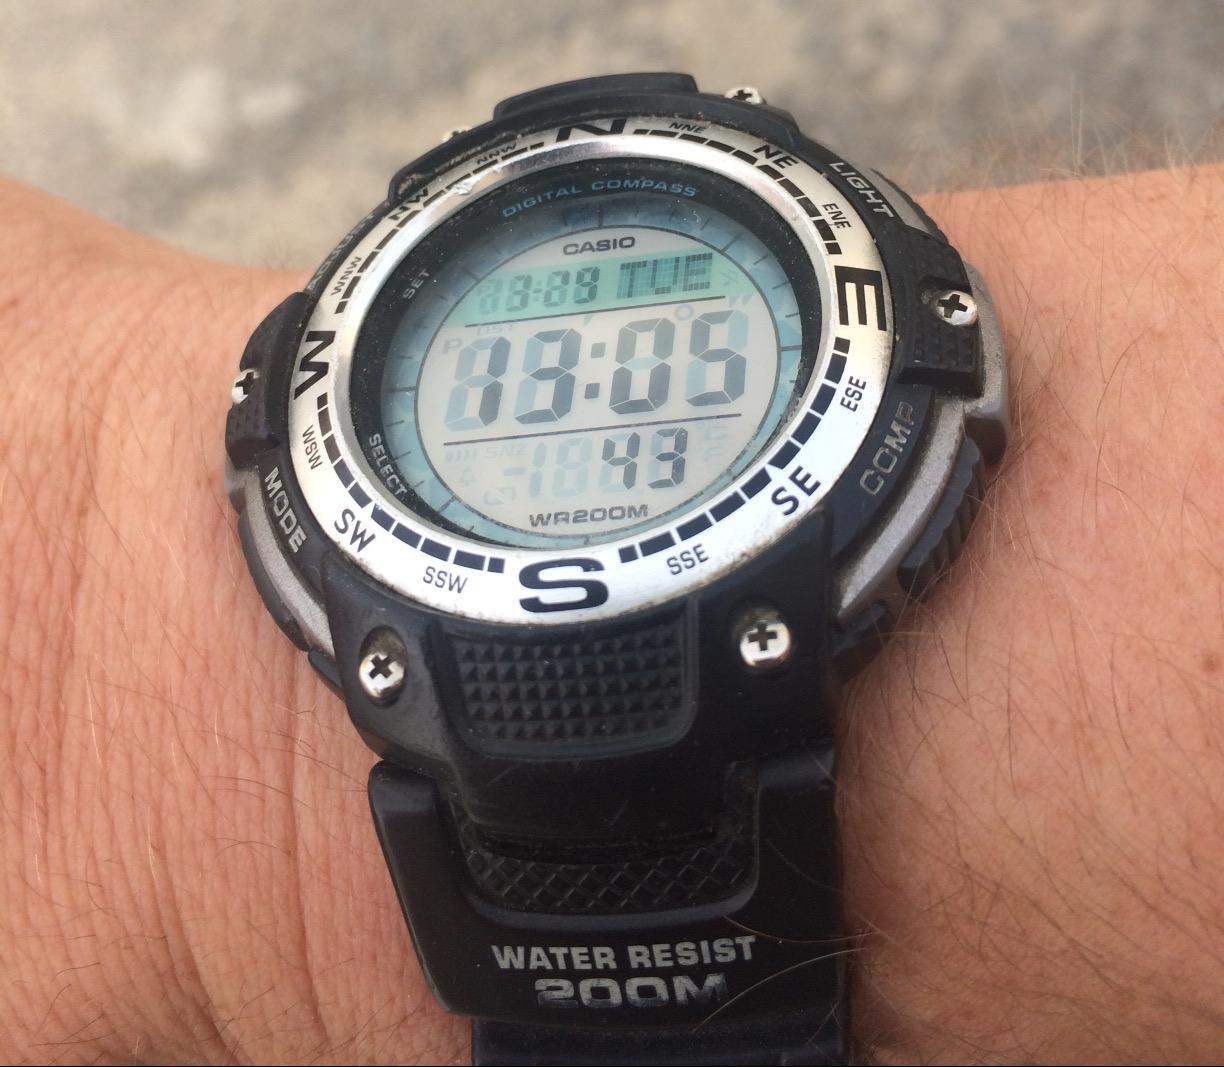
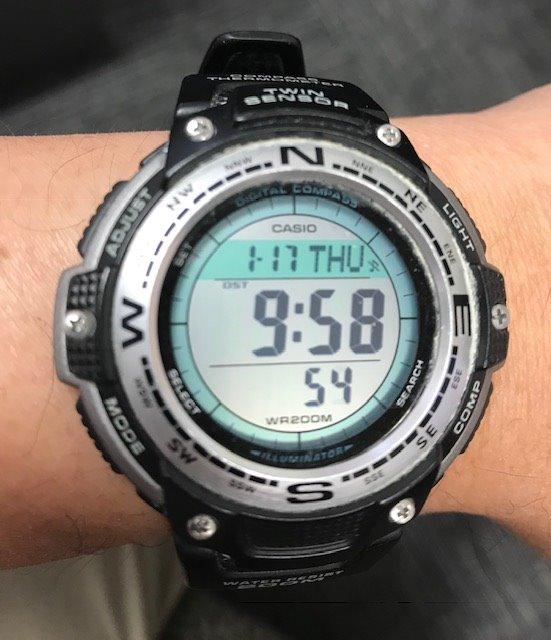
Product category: accessories_watch
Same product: yes